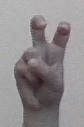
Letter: toot